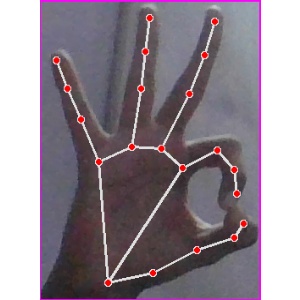
अक्षर: ण